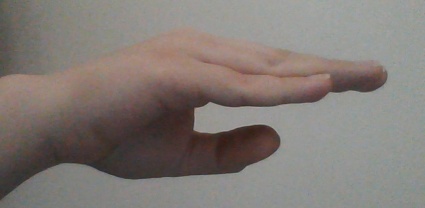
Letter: jeem